Yoshi-Hashi

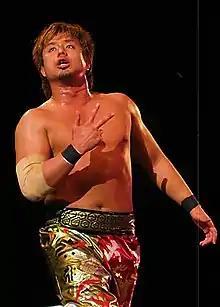
Yoshi-Hashi in March 2015

In mid-2016, through Chaos' rivalry with the "Los Ingobernables de Japón" (L.I.J.) stable, Yoshi-Hashi found himself a rival in NJPW newcomer Sanada. The two had a history dating back to 2005, when they took part in NJPW's introductory test together. While both failed to pass the test, Yoshi-Hashi felt that Sanada was a quitter for seeking employment in another promotion (All Japan Pro Wrestling), while he himself repeated the test until passing it in his third attempt. On June 19 at Dominion 6.19 in Osaka-jo Hall, Yoshi-Hashi scored arguably the biggest win of his career at that point by submitting Sanada in a tag team match, where he teamed with Chaos stablemate Tomohiro Ishii and Sanada with L.I.J. stablemate Bushi. Following the win, Yoshi-Hashi was granted entry into the 2016 G1 Climax, his first G1 Climax tournament. In his opening match in the tournament on July 22, Yoshi-Hashi scored another big win over Kenny Omega. On August 13, he finished the tournament last in his block with a record of three wins and six losses. Despite this, Yoshi-Hashi's opening match win resulted in Omega, after winning the entire tournament, nominating him as his first challenger for the Tokyo Dome IWGP Heavyweight Championship match contract. On September 22 at Destruction in Hiroshima, Yoshi-Hashi unsuccessfully challenged Omega for the contract. On November 5 at Power Struggle, Yoshi-Hashi teamed with Tomohiro Ishii to unsuccessfully challenge Tama Tonga and Tanga Loa for the IWGP Tag Team Championship. At the end of the year, Yoshi-Hashi and Okada took part in the 2016 World Tag League, finishing third in their block with a record of four wins and three losses.